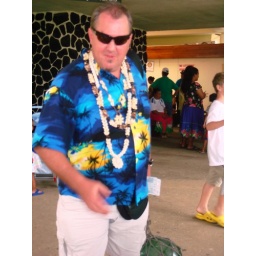
Jacko with the glass fish ball presented to him by Alex.